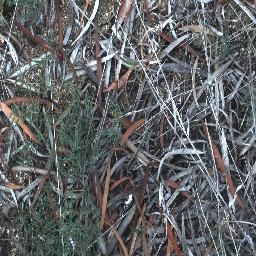
Label: negative